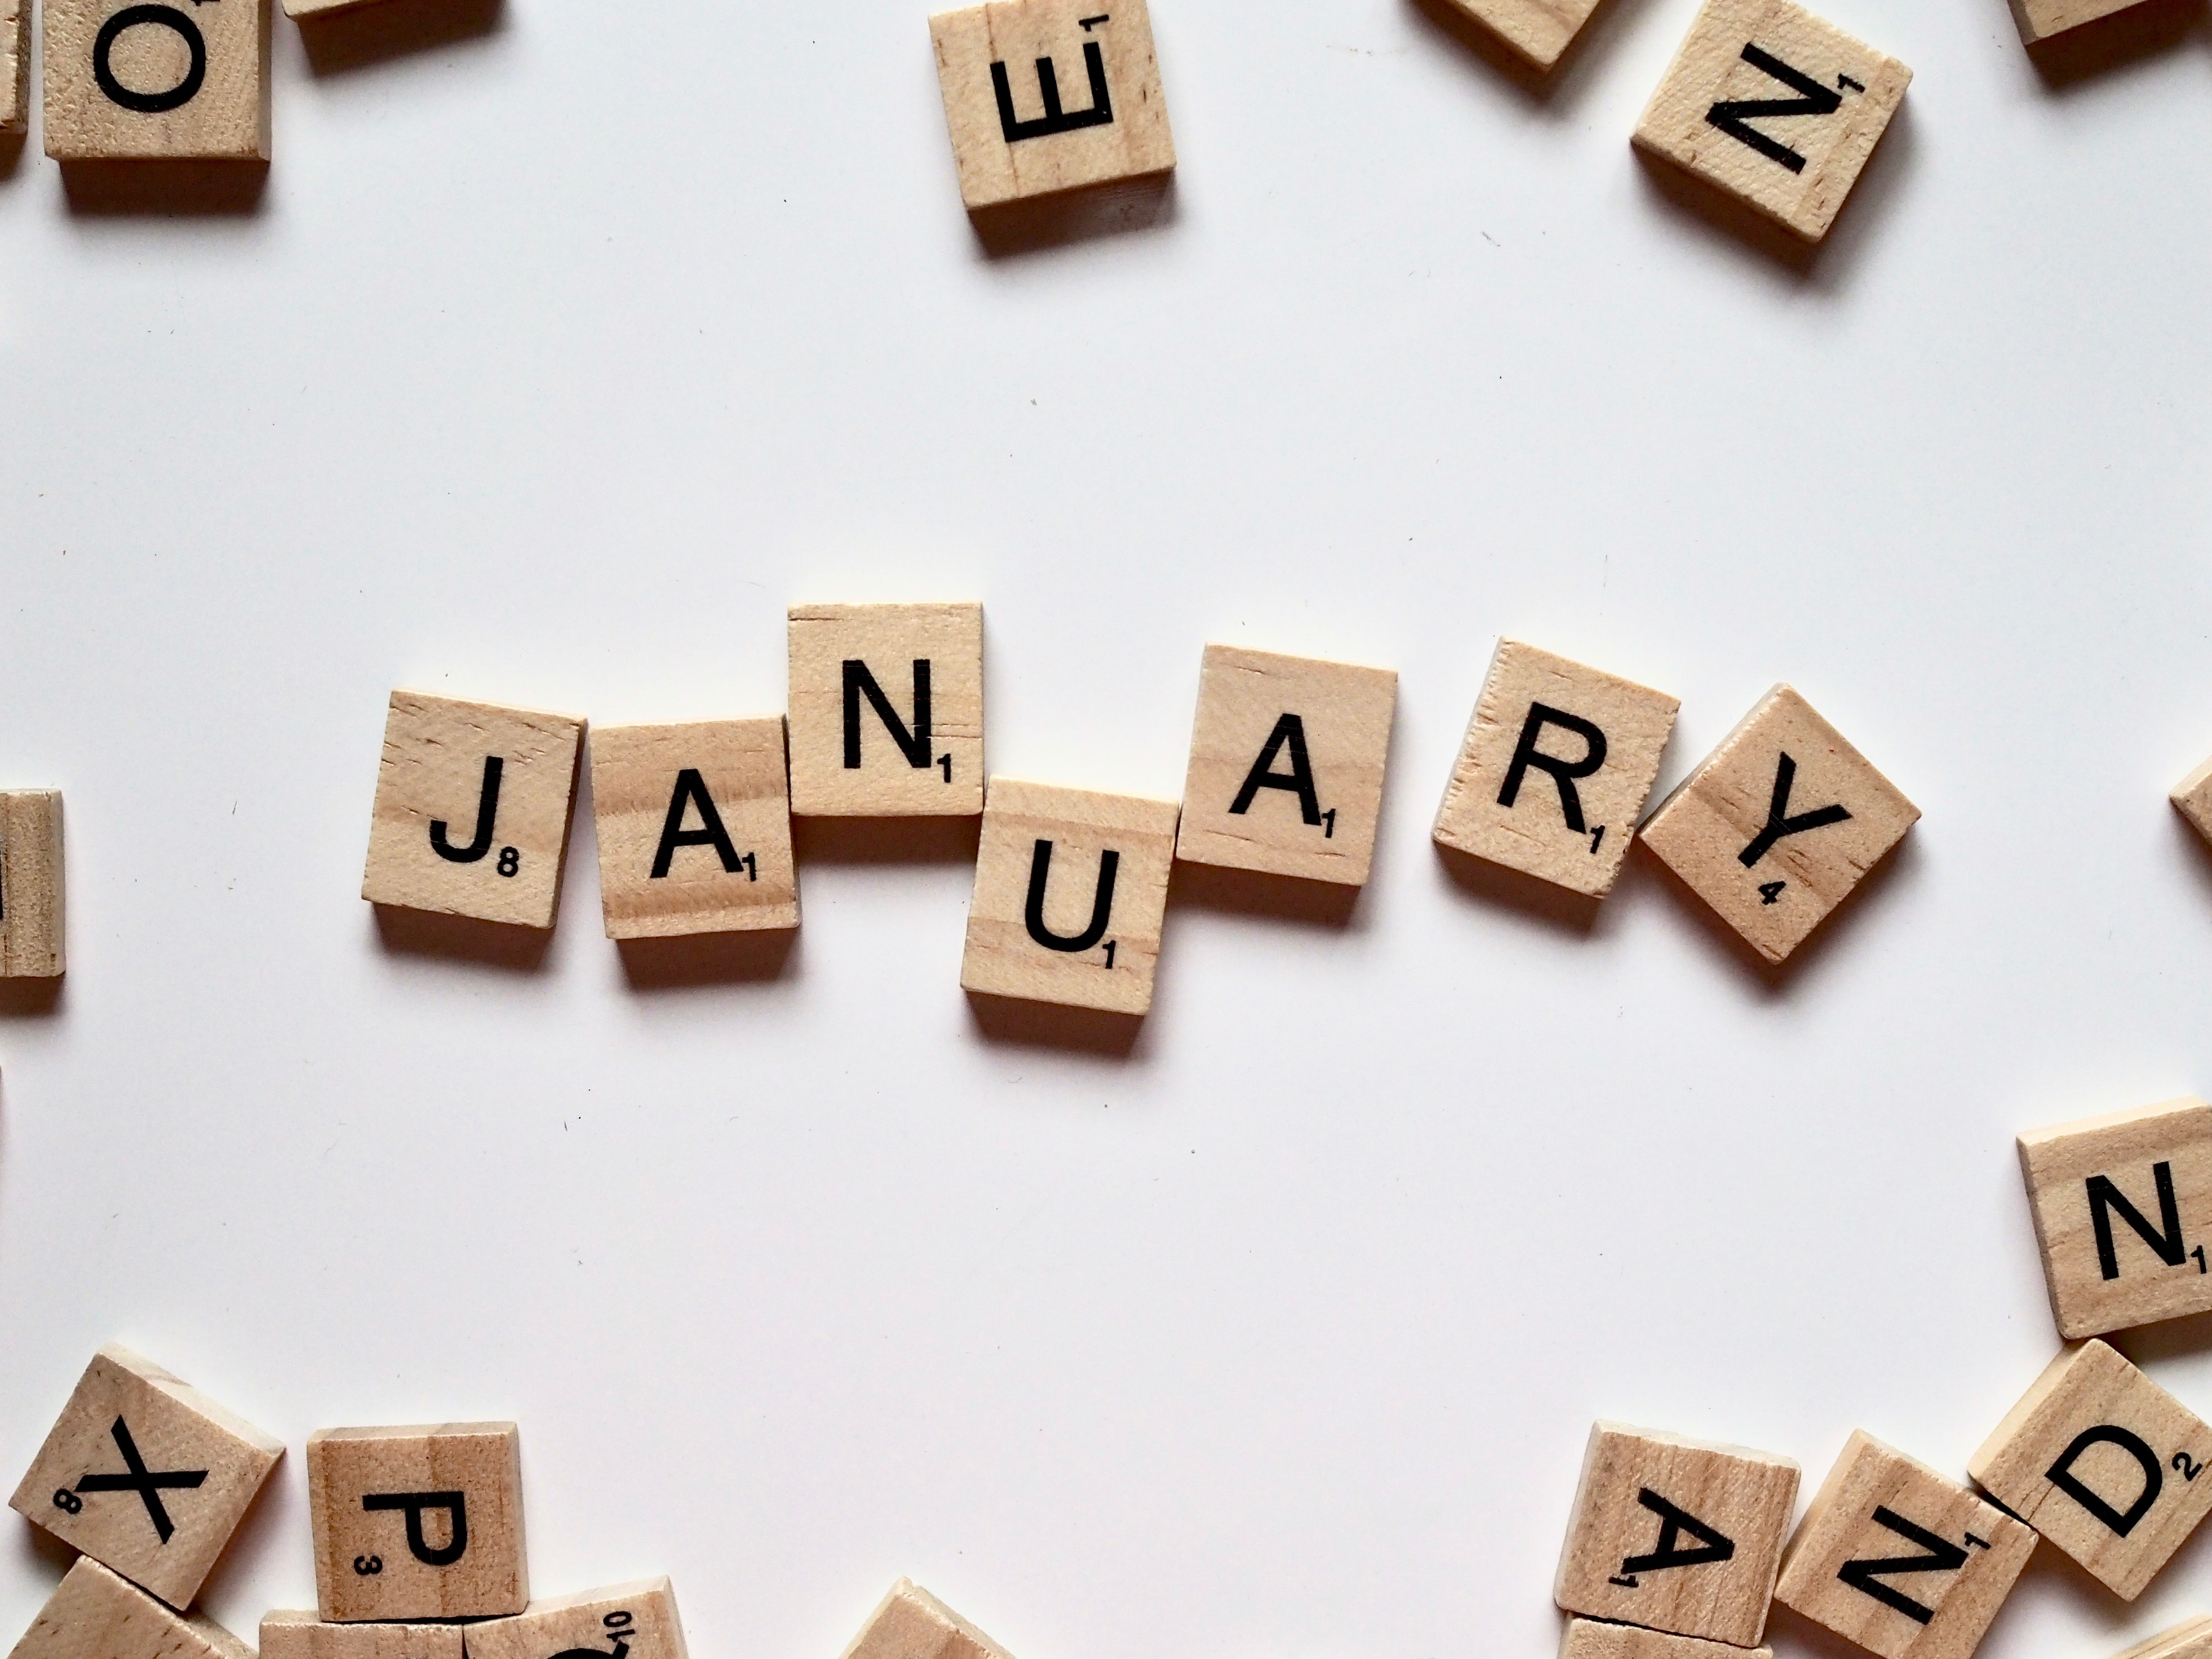
games, font, text, number, wood, recreation, indoor games and sports